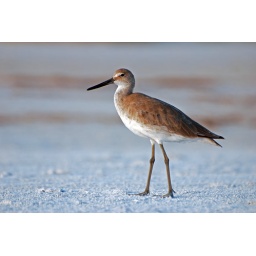
I saw this little bird on the beach back in September. I just liked all of the colors.